María Luisa Piraquive

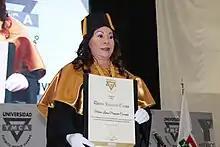
Piraquive with her honoris causa doctorate diploma which she received from the Universidad YMCA of Mexico.

In August 2012, in San Juan, Puerto Rico, during the XXII Ibero-American Summit "Líderes del Milenio Unidos para una Educación con Amor y Valores," ("Leaders of the Millennia United for Education with Love and Moral Values") Maria Luisa received both a master's degree in educational administration and doctor honoris causa summa cum laude awards from the Ibero-American Council in Honor of Quality Education (CIHCE). The CIHCE is a private entity not officially recognized by any international government or body.